Airborne leaflet propaganda

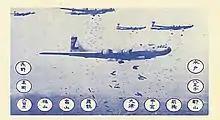
"Curtis LeMay Bombing Leaflet" from 1945 warning Japanese civilians to evacuate cities.

Although leaflets were seen as effective in manipulating troops when morale was low, "During the early months of the war, leaflets or pamphlets were scattered over enemy territory by aircraft and balloons but it was more than doubtful whether these had any useful effect, their obvious defects being that few can have reached their targets and, being printed, they were sometimes out of date by the time they were ready to distribute. The front-line distribution of leaflets was quite another matter and these were dropped by aircraft or fired by shells, the messages they bore being less careful about the general principles of consistency and frankness and only truthful about matters on which the enemy had contradictory information". It was found that psychological warfare was not effective when distributing surrender leaflets to an enemy which currently had a high morale amongst its troops. Despite the limitation of airborne leaflets' ineffectiveness on opposing sides with high morale, enemies used this tactic "to cause the men to begin talking to each other about their poor military position, their desire to stay alive for their families' sakes, and the reasonableness of honorable surrender", which often led men to desert. According to Noel Monks who was a correspondent for the London "Daily Mail", many German soldiers caught US surrender passes which were dropped despite this being punishable by death; 75% of German people, or 11,302 out of 12,000 who had a surrender pass from the US, surrendered in fact.